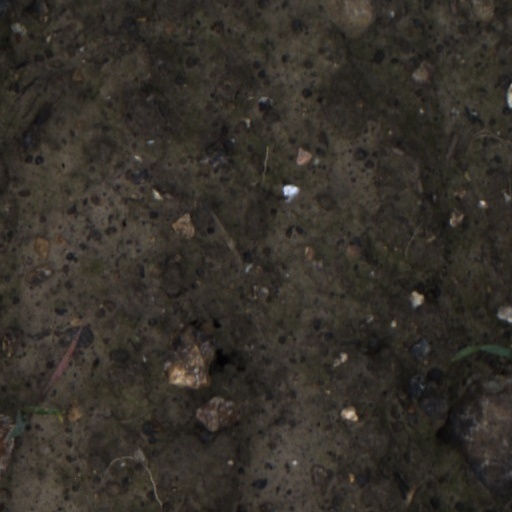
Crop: wheat